Joey Votto

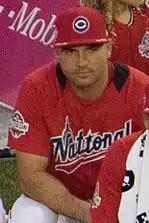

After hitting a season-low .213 on May 31, Votto became the first player in MLB since Ichiro Suzuki in 2004 to hit .400 after the All-Star break. Votto hit .408/.490/.668 in the second half, between July 15 and the season's end on October 2.